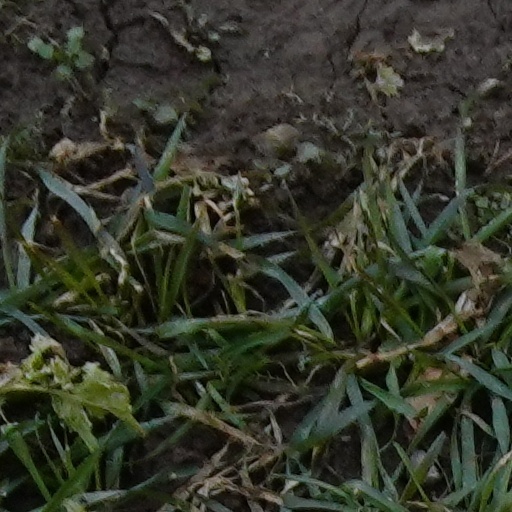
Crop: wheat